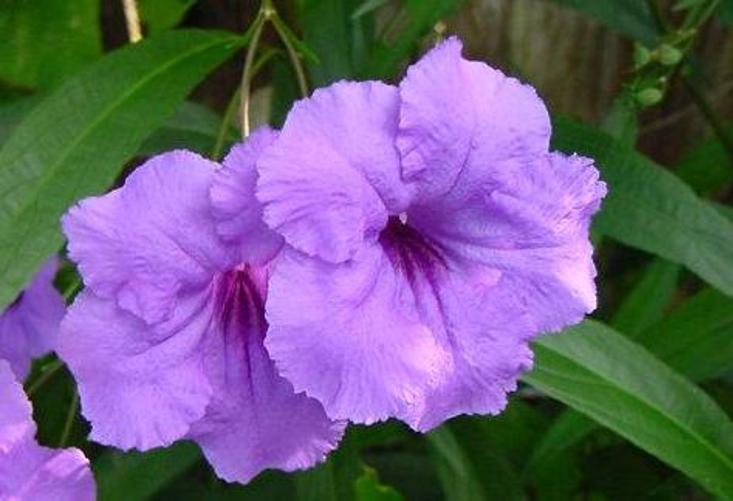
Label: mexican petunia